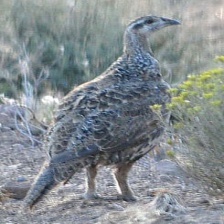
Species: GREATOR SAGE GROUSE
Scientific name: CENTROCERCUS UROPHASIANUS
ImageNet parent category: black_grouse